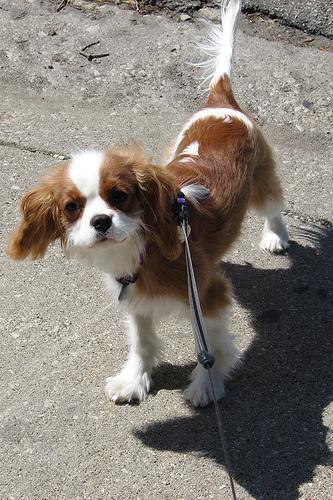
Blenheim_spaniel